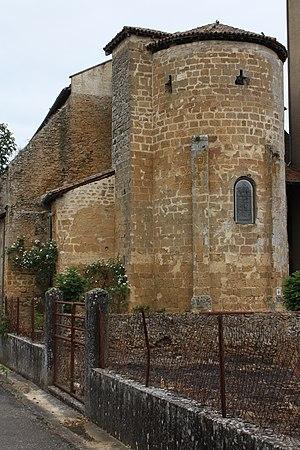
Panjas - Eglise Saint-Laurent Abside
Panjas est une commune française située dans le département du Gers en région Occitanie.